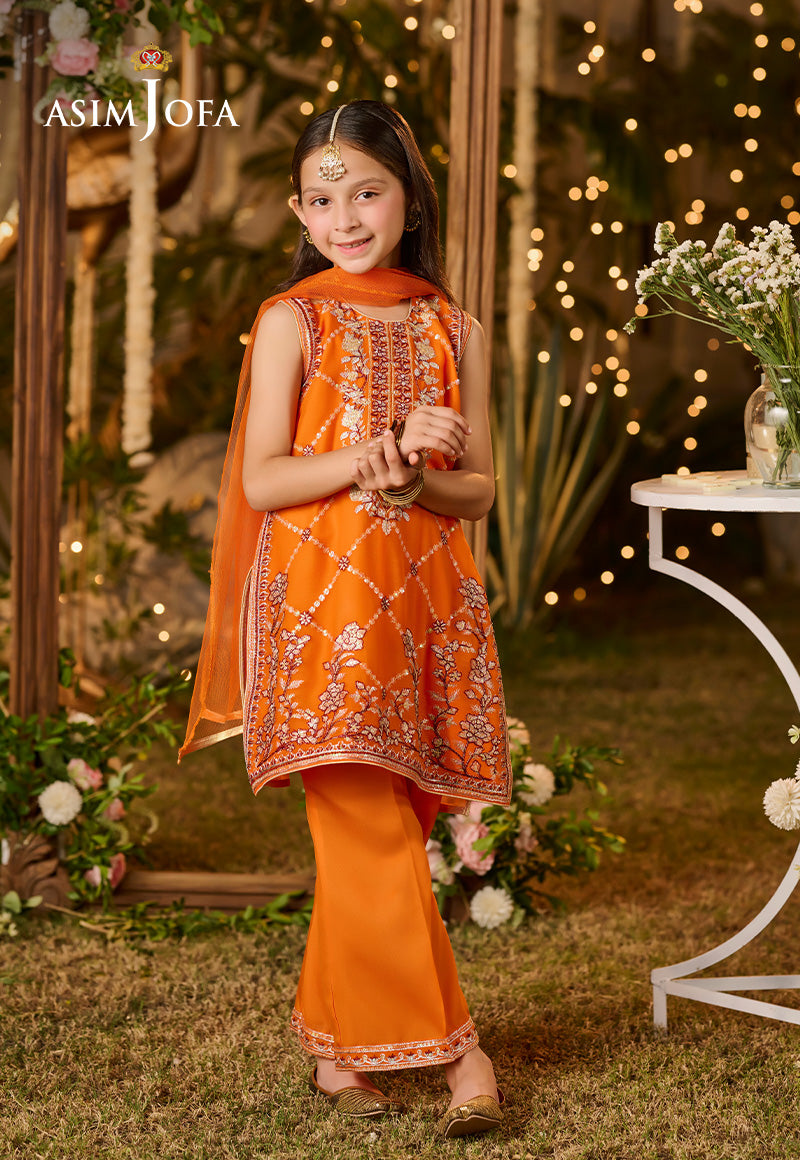
orange jasmin embroidered salwar k